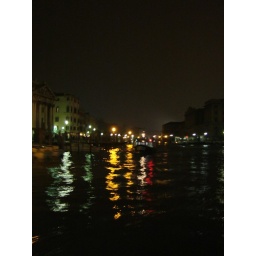
Venice by night. We are on a water bus here.